Ganderbal Assembly constituency

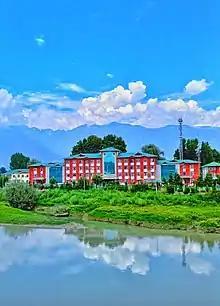
Ganderbal (constituency of the Jammu and Kashmir Legislative Assembly)

Ganderbal Assembly constituency is one of the 90 constituencies in the Jammu and Kashmir Legislative Assembly of Jammu and Kashmir a north state of India. Ganderbal is also part of Srinagar Lok Sabha constituency.